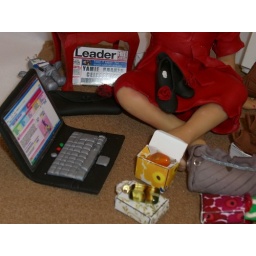
She's on her work's webpage, and the local paper under the table announces her birthday